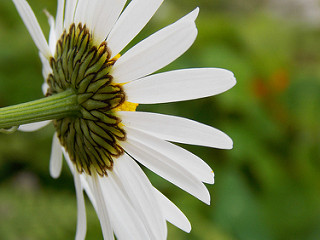
Flower: daisy